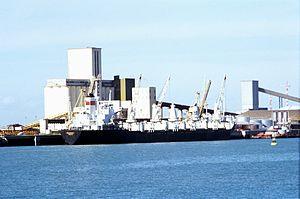
Le navire cargo soviétique Подольск (Podolsk) d' Odessa amarré au quai céréalier du port de la Pallice. Ce navire est un vraquier construit en 1981, IMO number: 7932599. Dominant le navire, à l' arrière plan, le silo Lombard construit en 1959-1960. Port de commerce de La Rochelle-Pallice, La Rochelle, Charente Maritime, France.